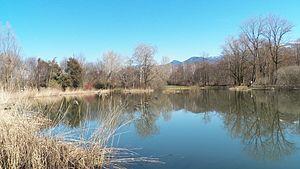
Etang du marais de Montfort
L’espace naturel sensible départemental du marais de Montfort se localise dans le département de l'Isère à 25 km au nord-est de Grenoble. Situé sur la commune de Crolles sous le hameau de Montfort, non loin du funiculaire. Ce marais est l’une des dernières reliques d’un vaste espace naturel alluvial de la vallée du Grésivaudan, qui se composait jadis d'un grand nombre de zones humides. Elles ont régressé de manière importante depuis plusieurs décennies, soumises au développement de l’agriculture et de l’urbanisation.